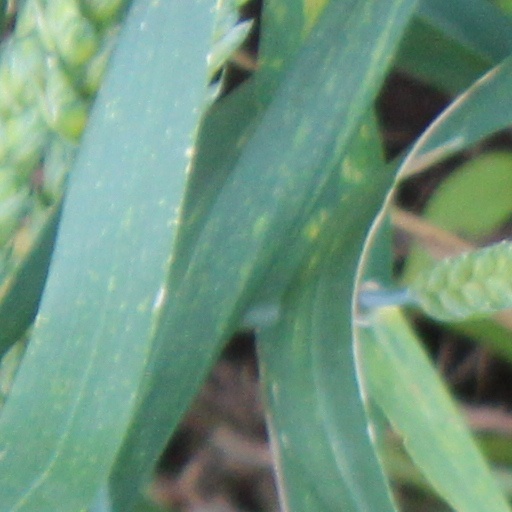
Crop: wheat